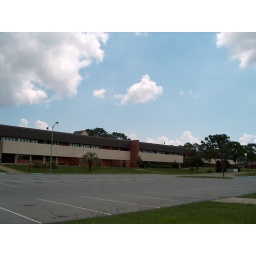
Library in the science department building that is used by students in the field of science.